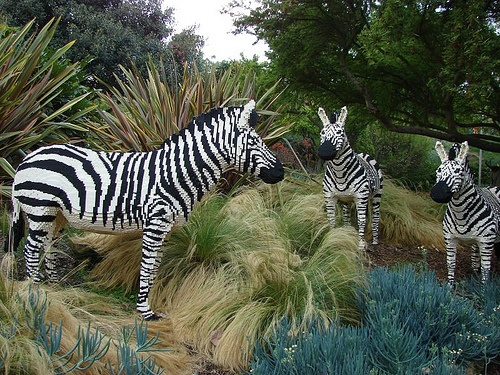
A herd of zebra standing next to each other in a lush green field.
Zebras made of Legos in field with plants and trees.
Three statues of zebras are standing in fake grass.
Three fake zebras standing in a grassy area.
Sculptures of zebras stand in the brush and grass.